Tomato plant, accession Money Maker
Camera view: horizontal (90 deg, fisheye); turntable rotation: 0 degrees
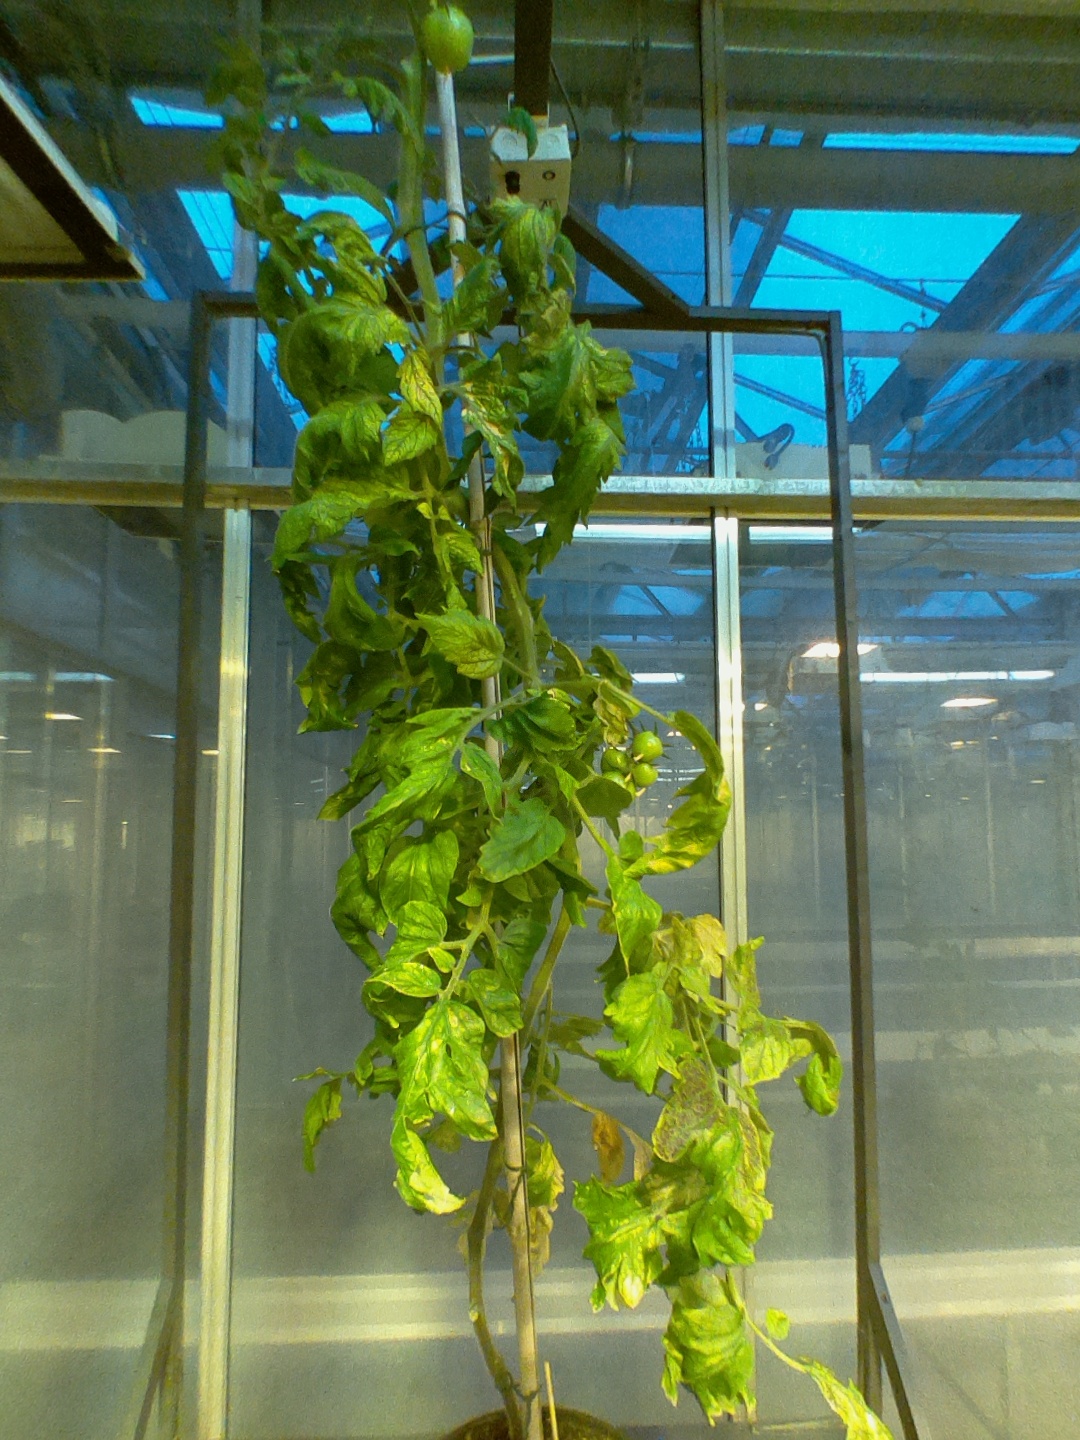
BBCH growth stage 76: 60%-70% of final fruit size